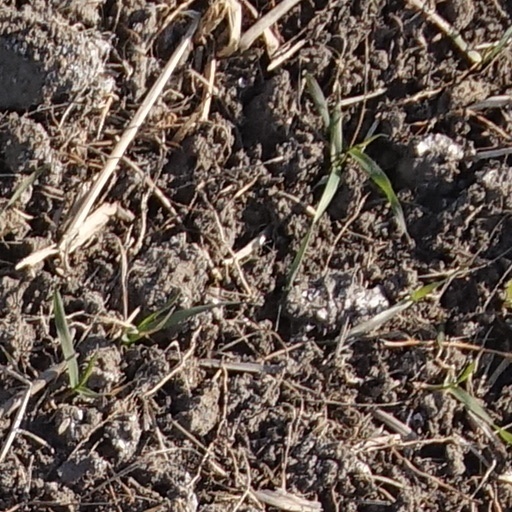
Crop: wheat